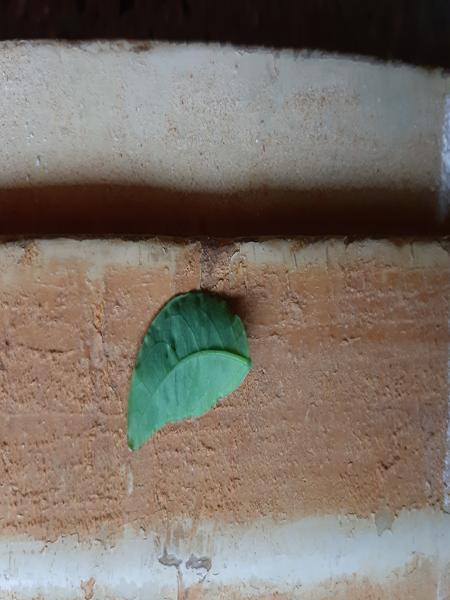
Plant: Amla